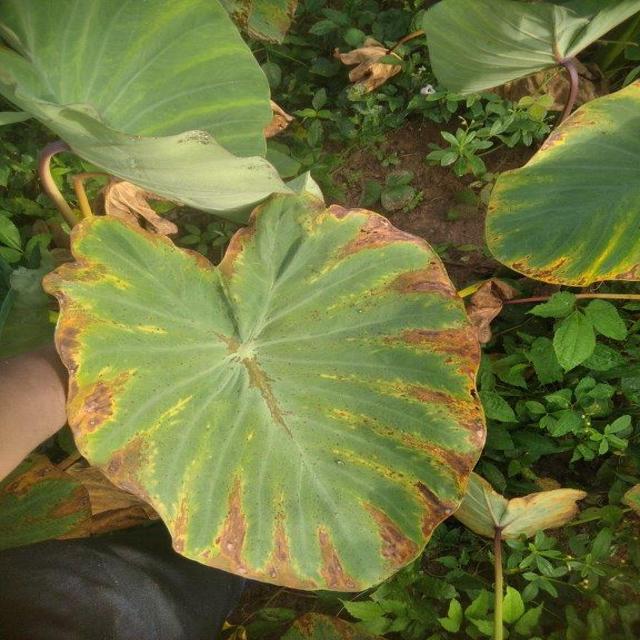
Label: Mid_Blight